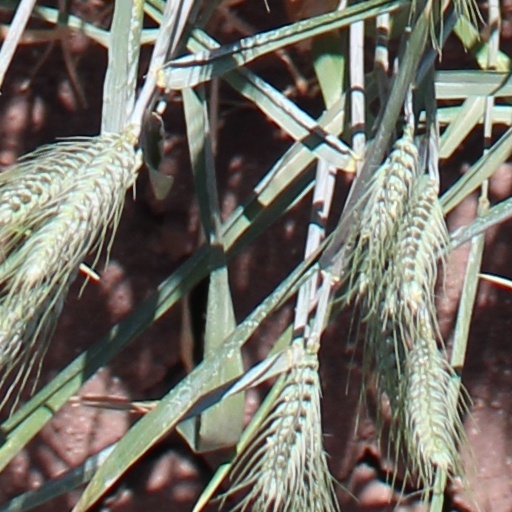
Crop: wheat